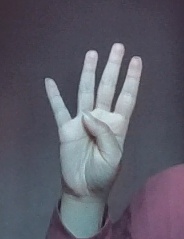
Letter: kaaf